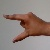
The image shows a hand gesture representing the letter 'Z' in Indian Sign Language.